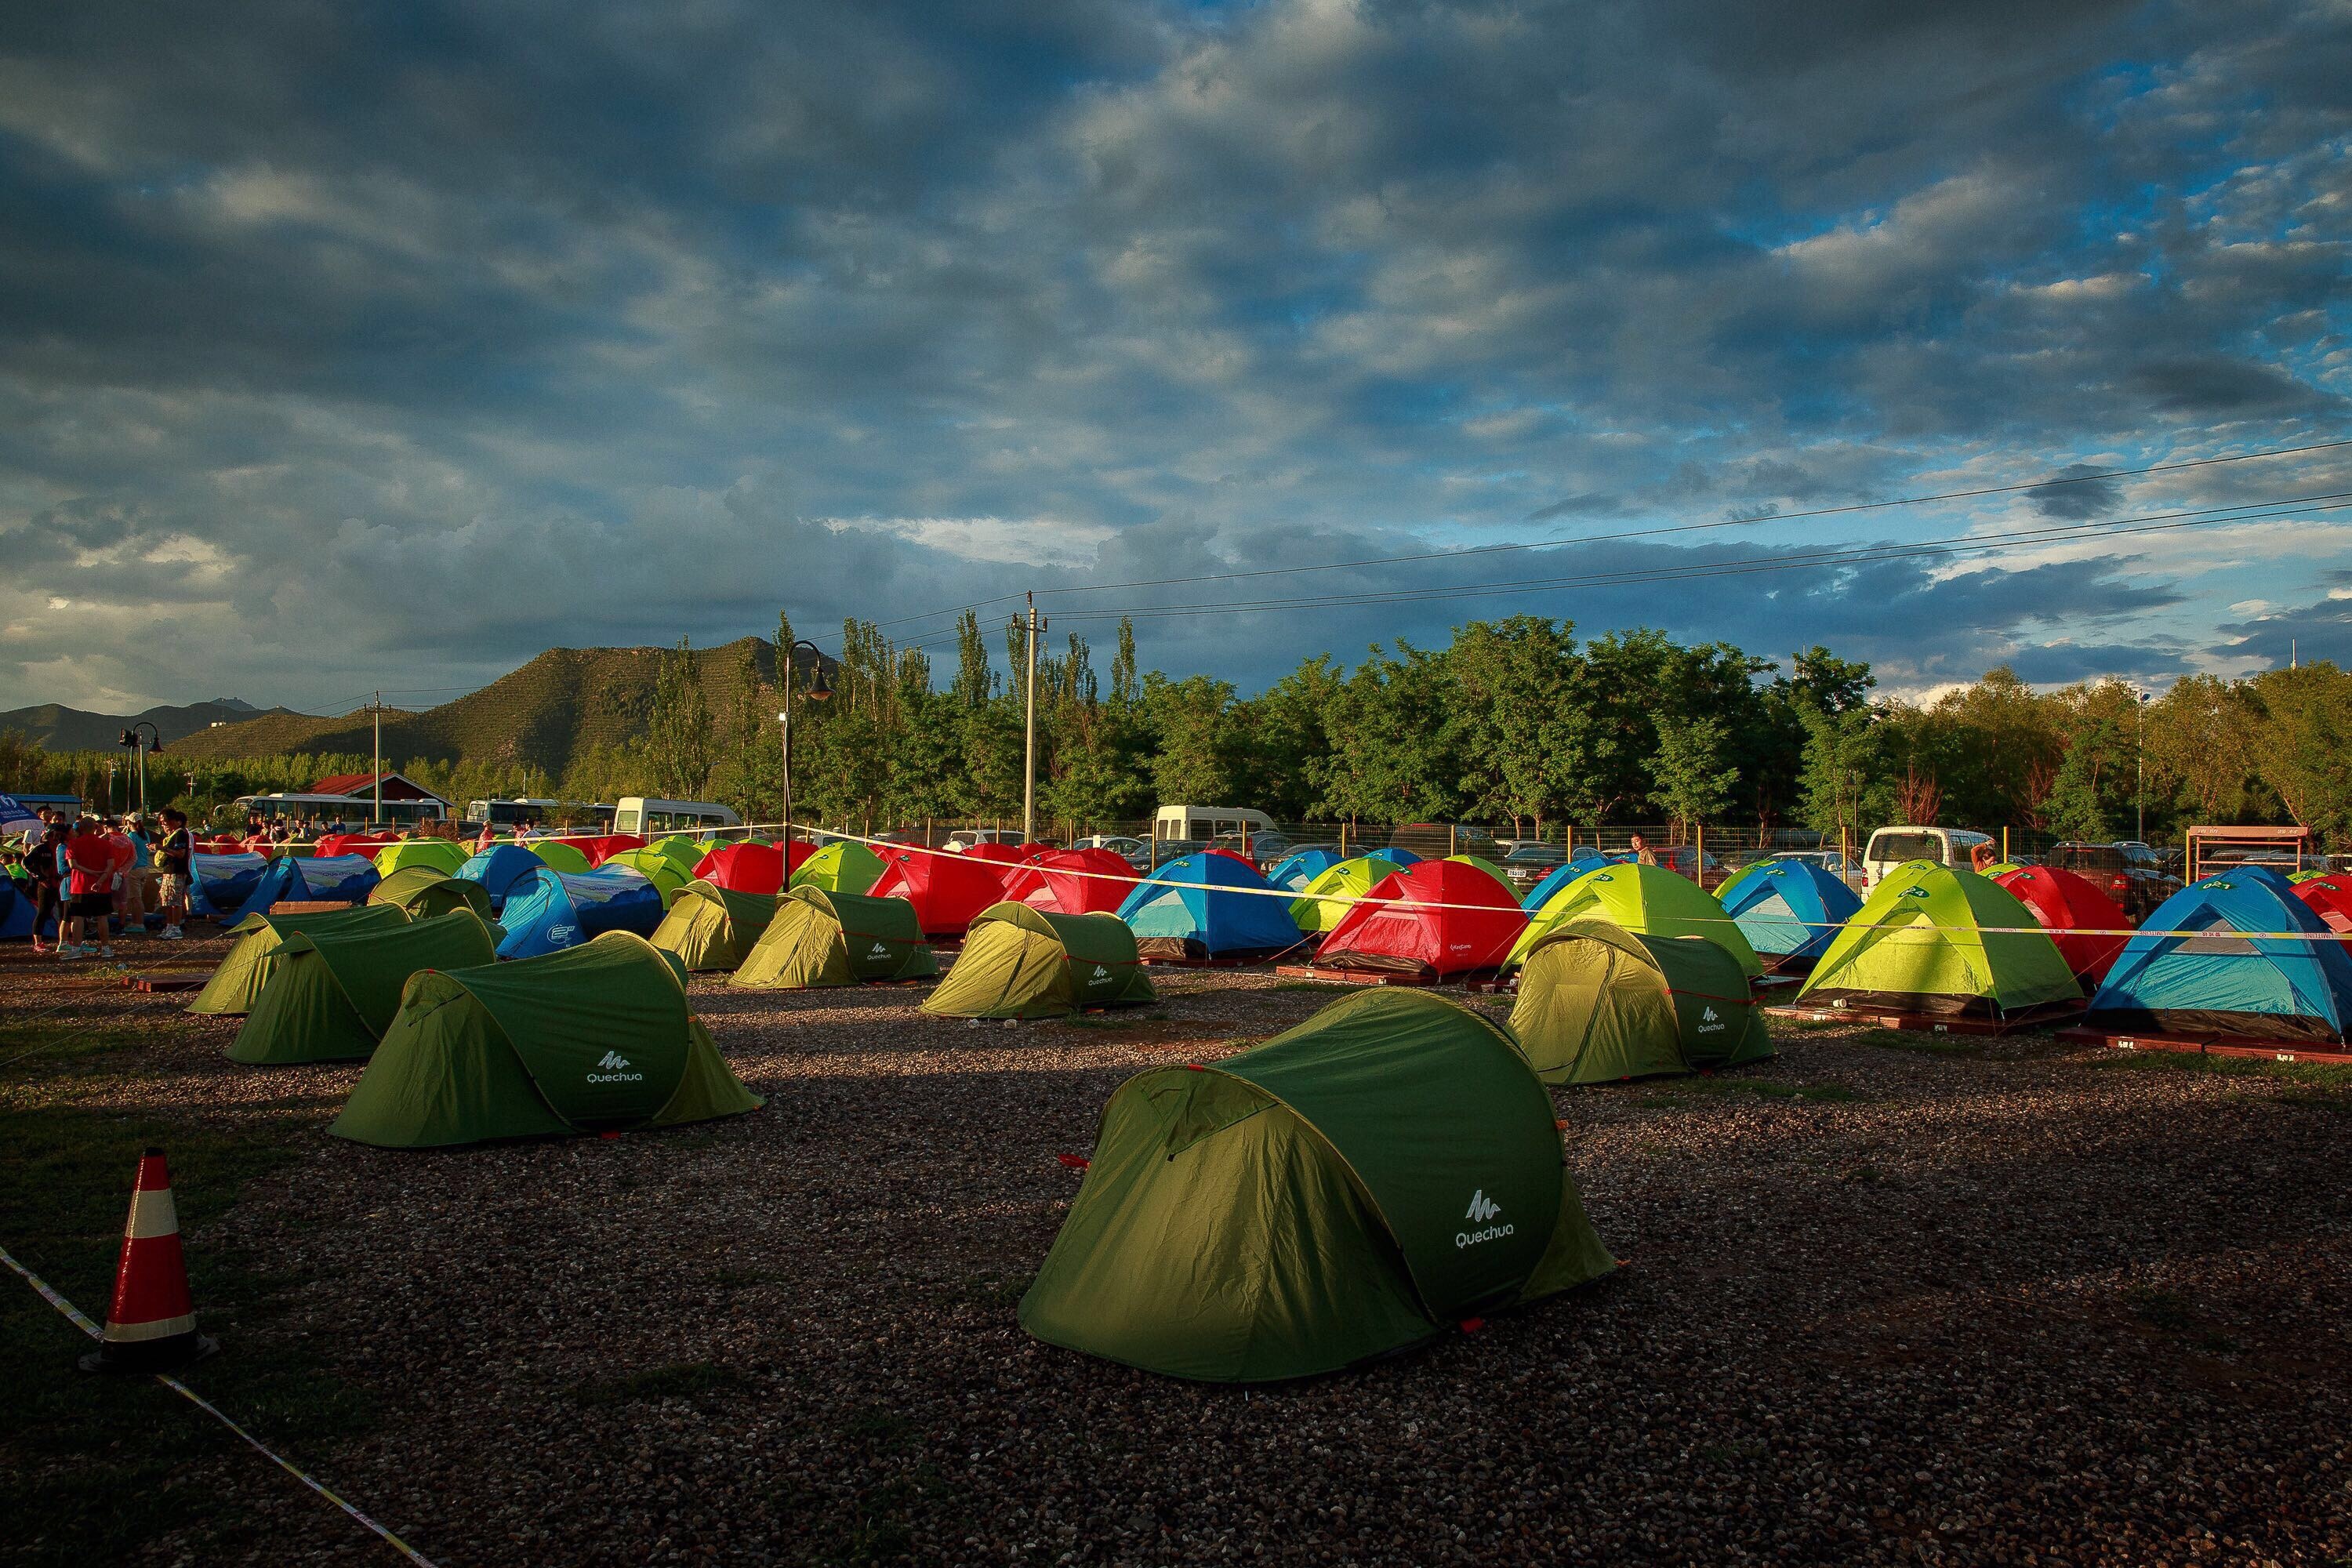
hiking, travel, tourism, tent, camp, early in the morning, atmosphere of earth